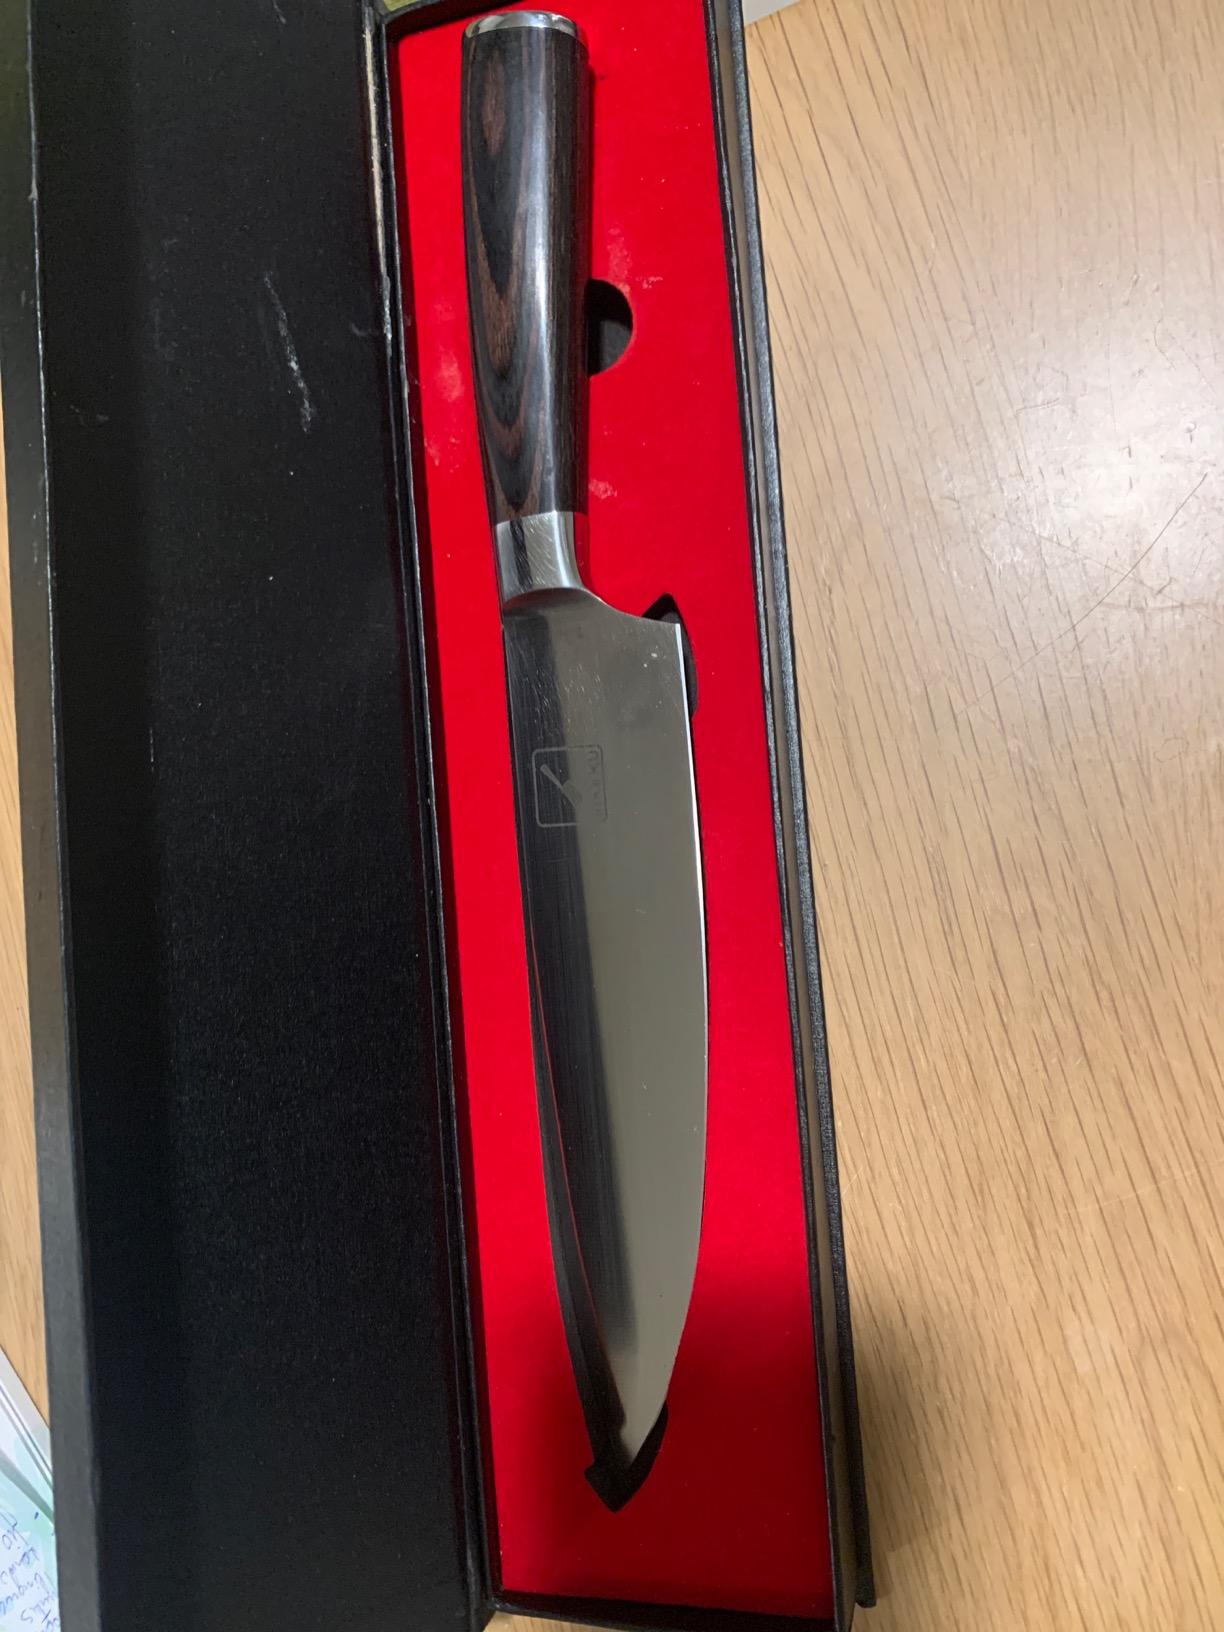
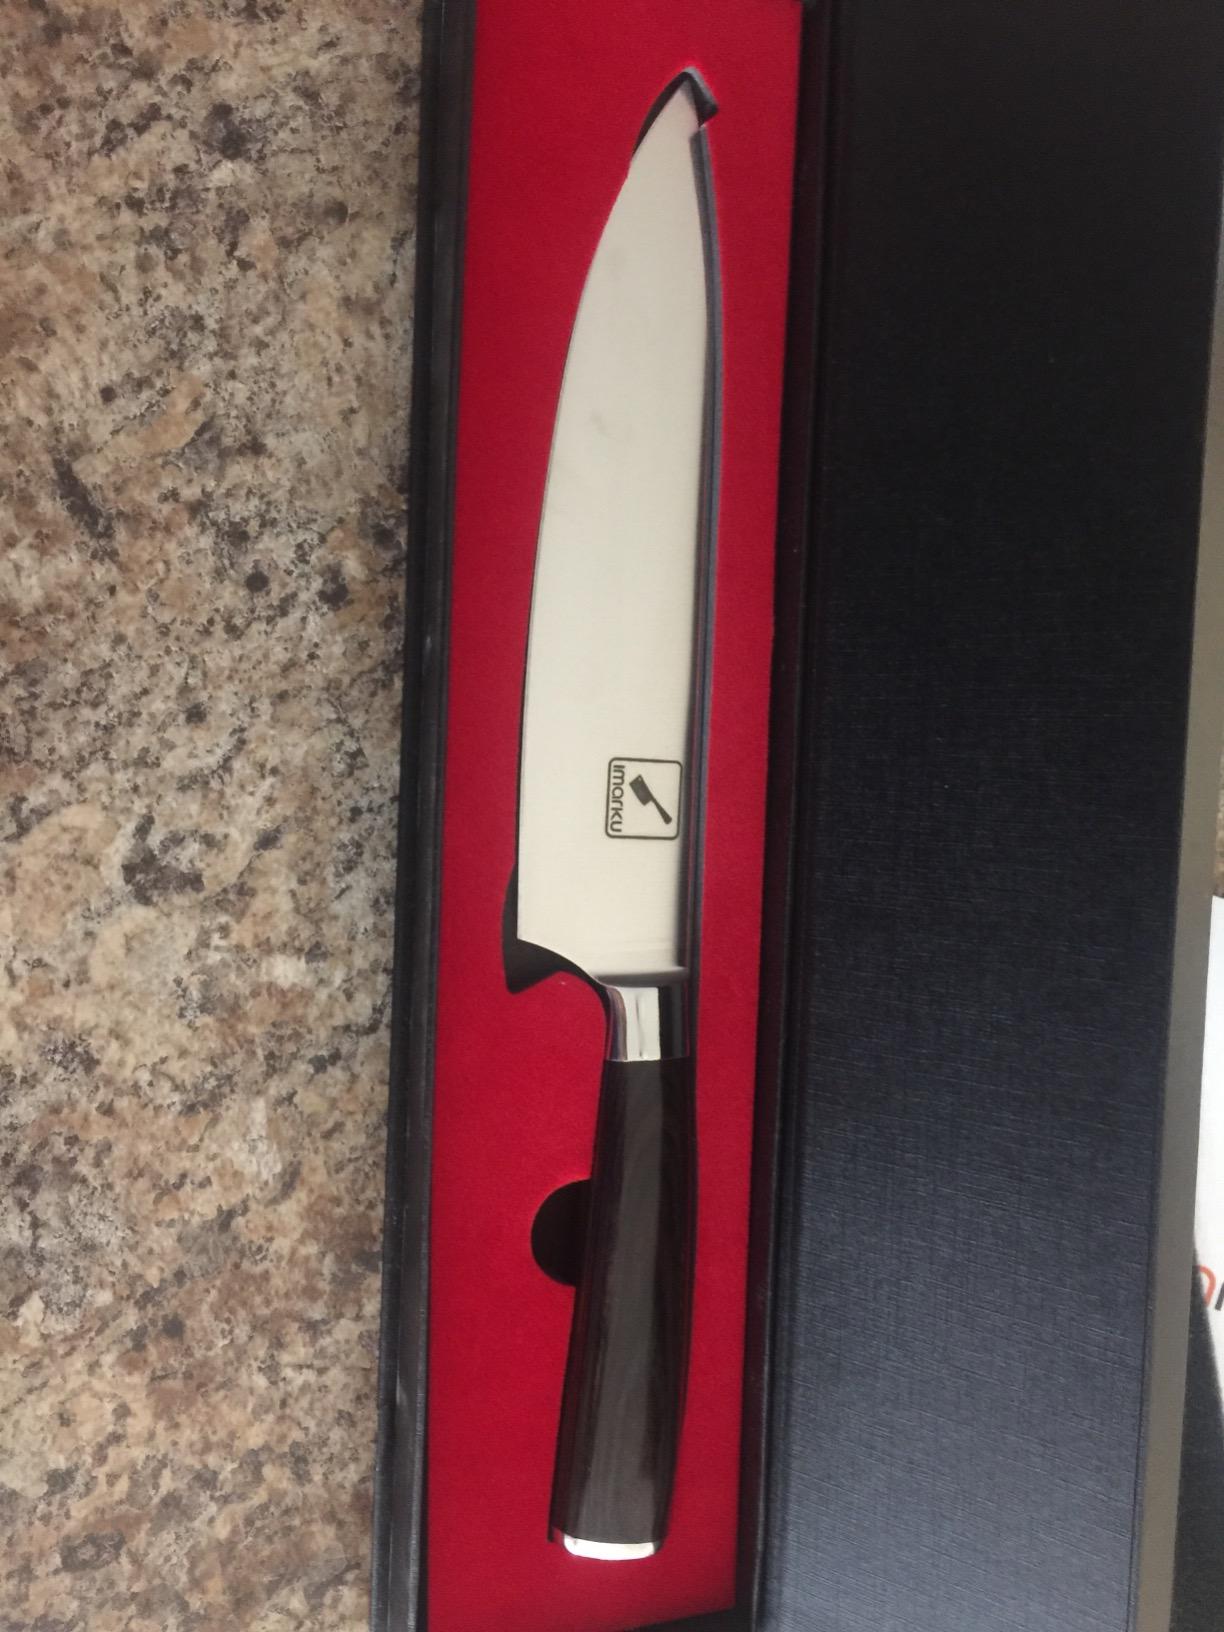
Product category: items_knife
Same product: yes